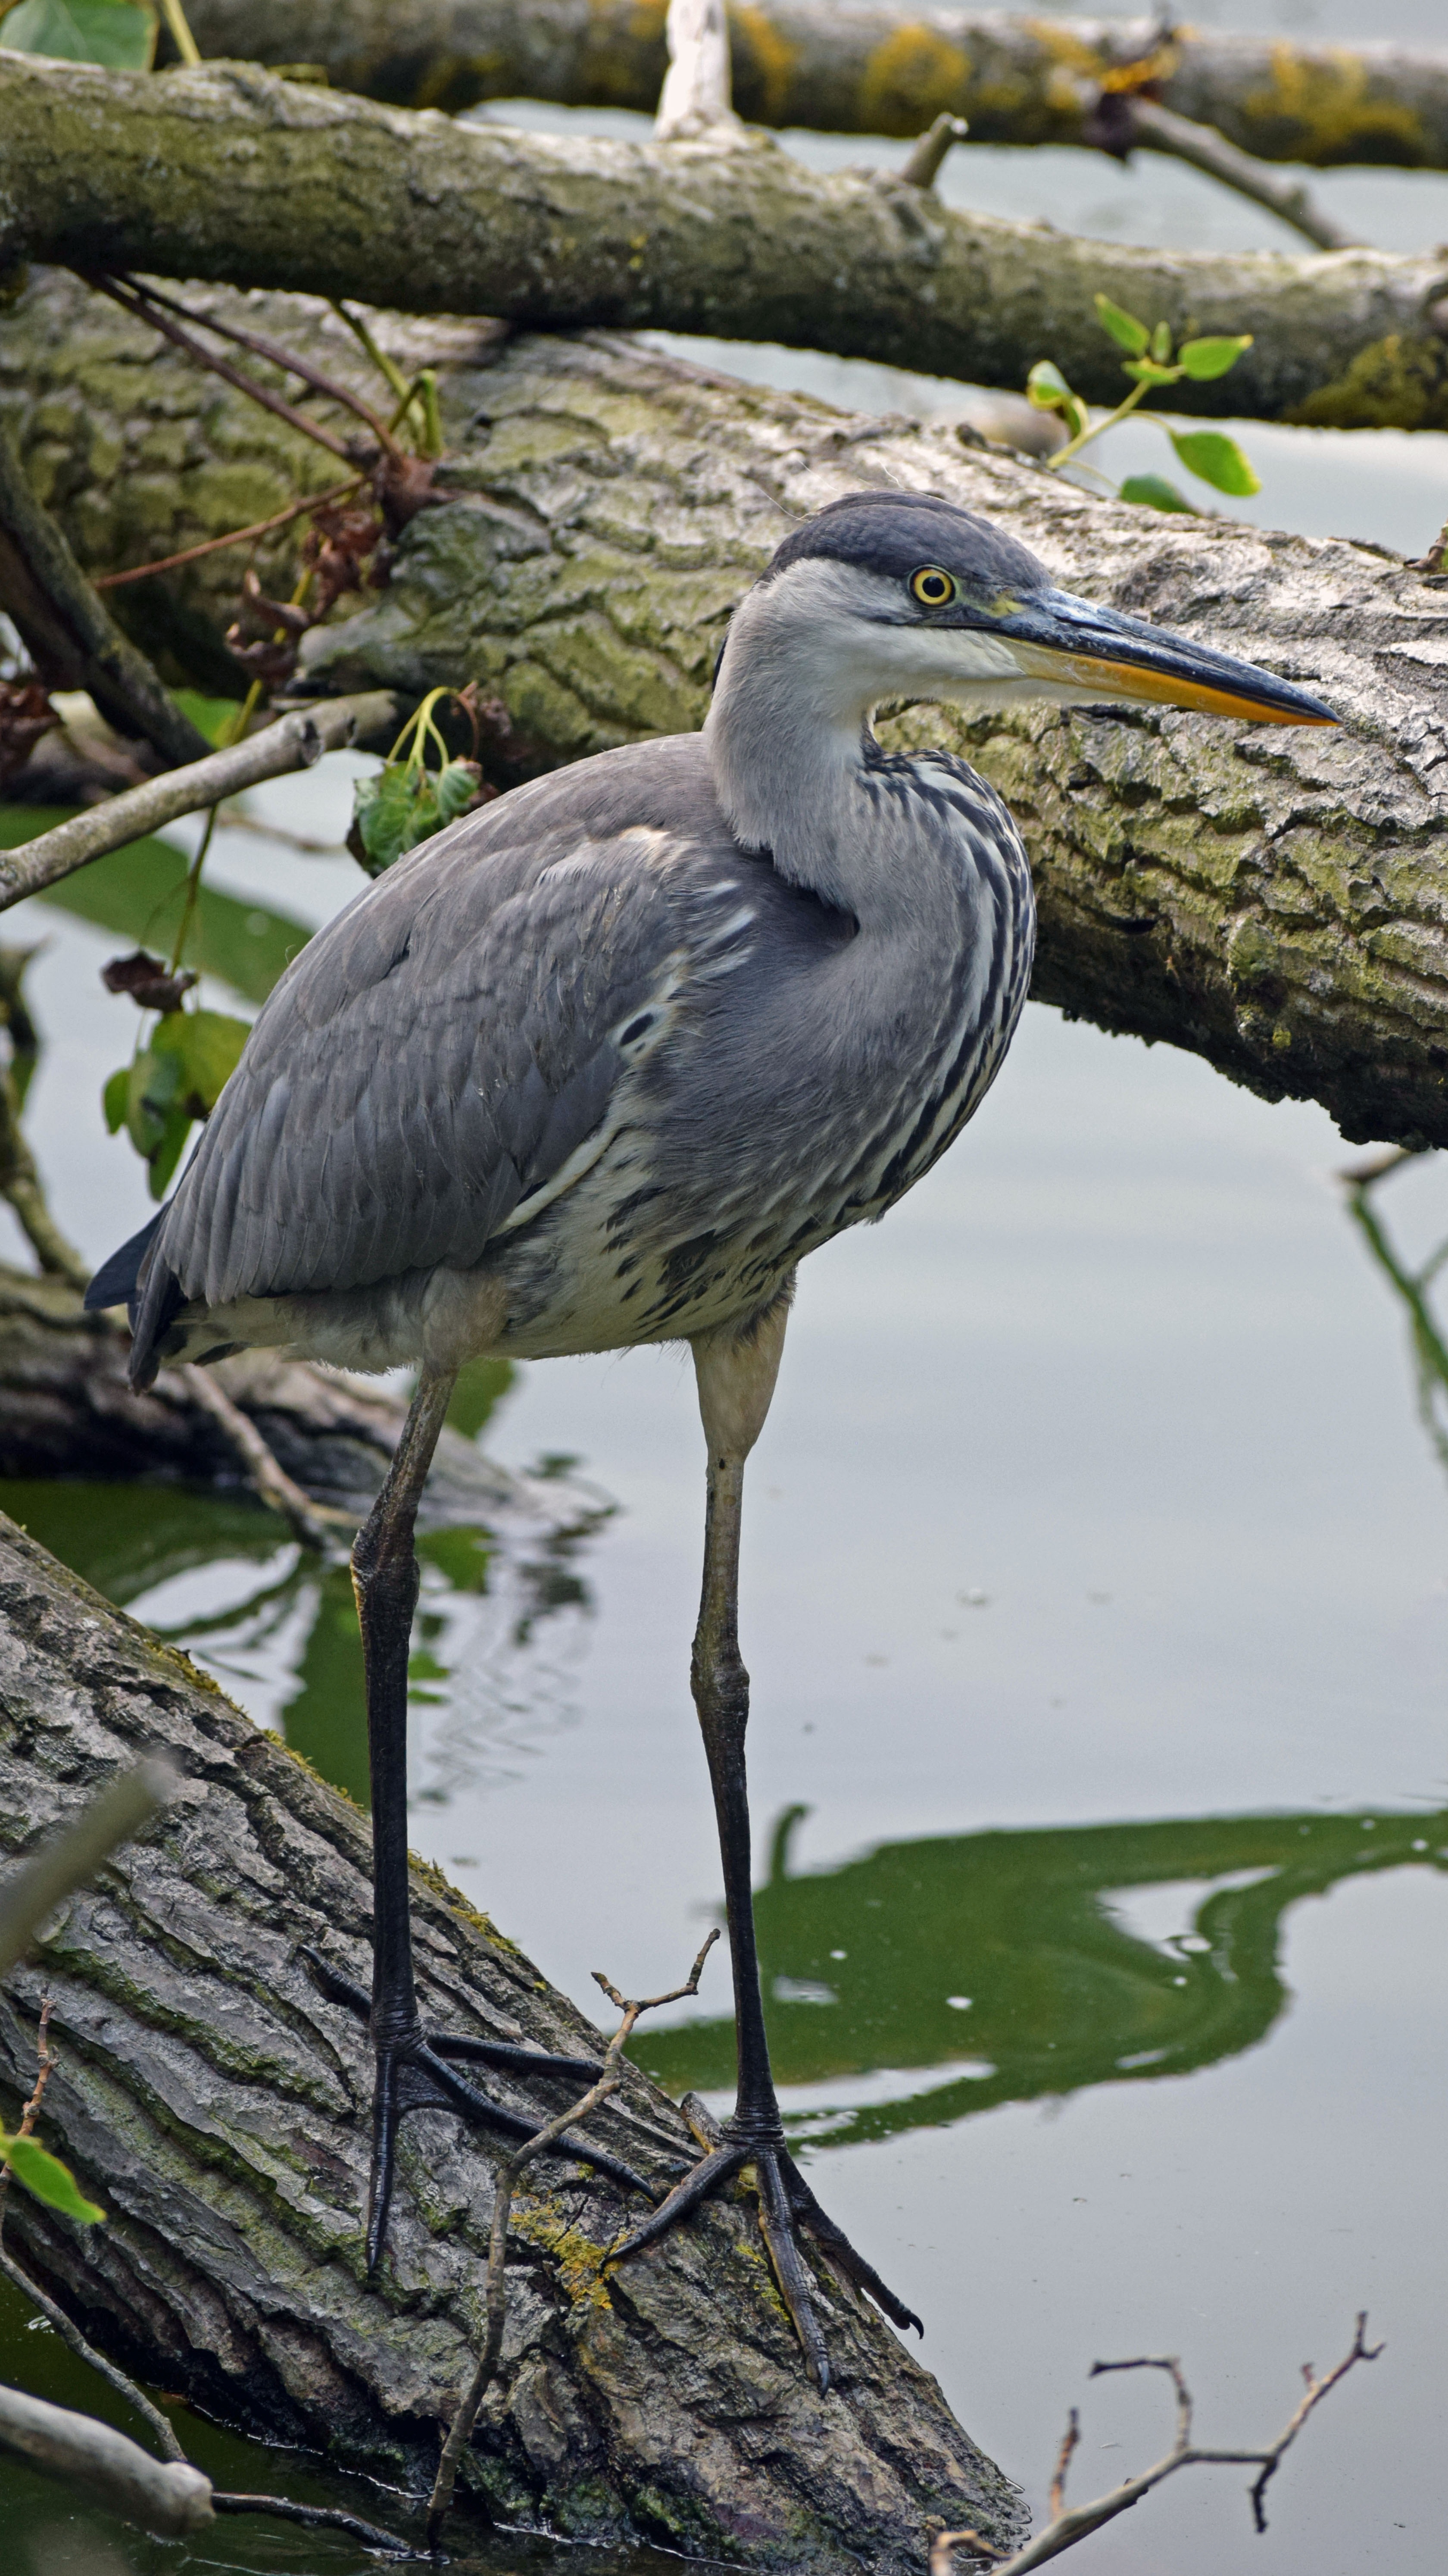
nature, bird, wildlife, wild, beak, fauna, grey, wetland, vertebrate, heron, grey heron, pelecaniformes, juvenile, juvenile grey heron, little blue heron